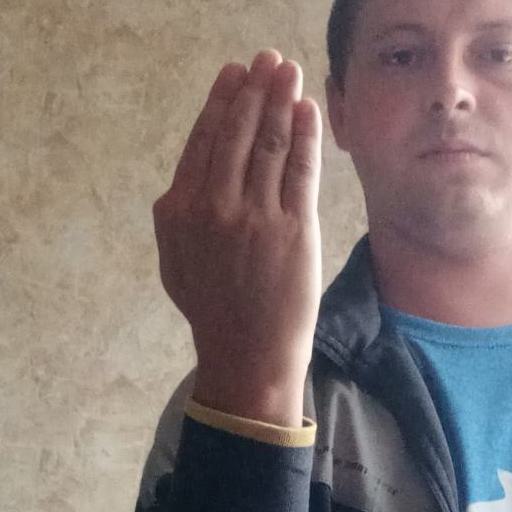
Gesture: stop_inverted